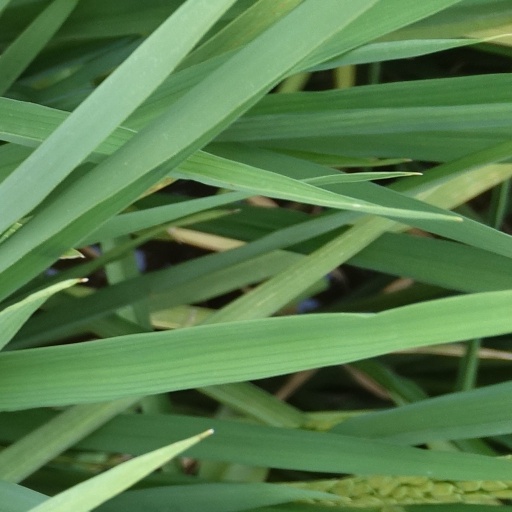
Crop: rice